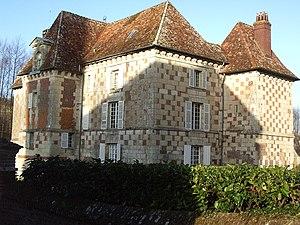
Cette liste regroupe une partie des monuments historiques du Calvados.
Le château d'Hermival est un édifice situé à Hermival-les-Vaux, dans le département français du Calvados.
Cette liste regroupe une partie des monuments historiques du Calvados.